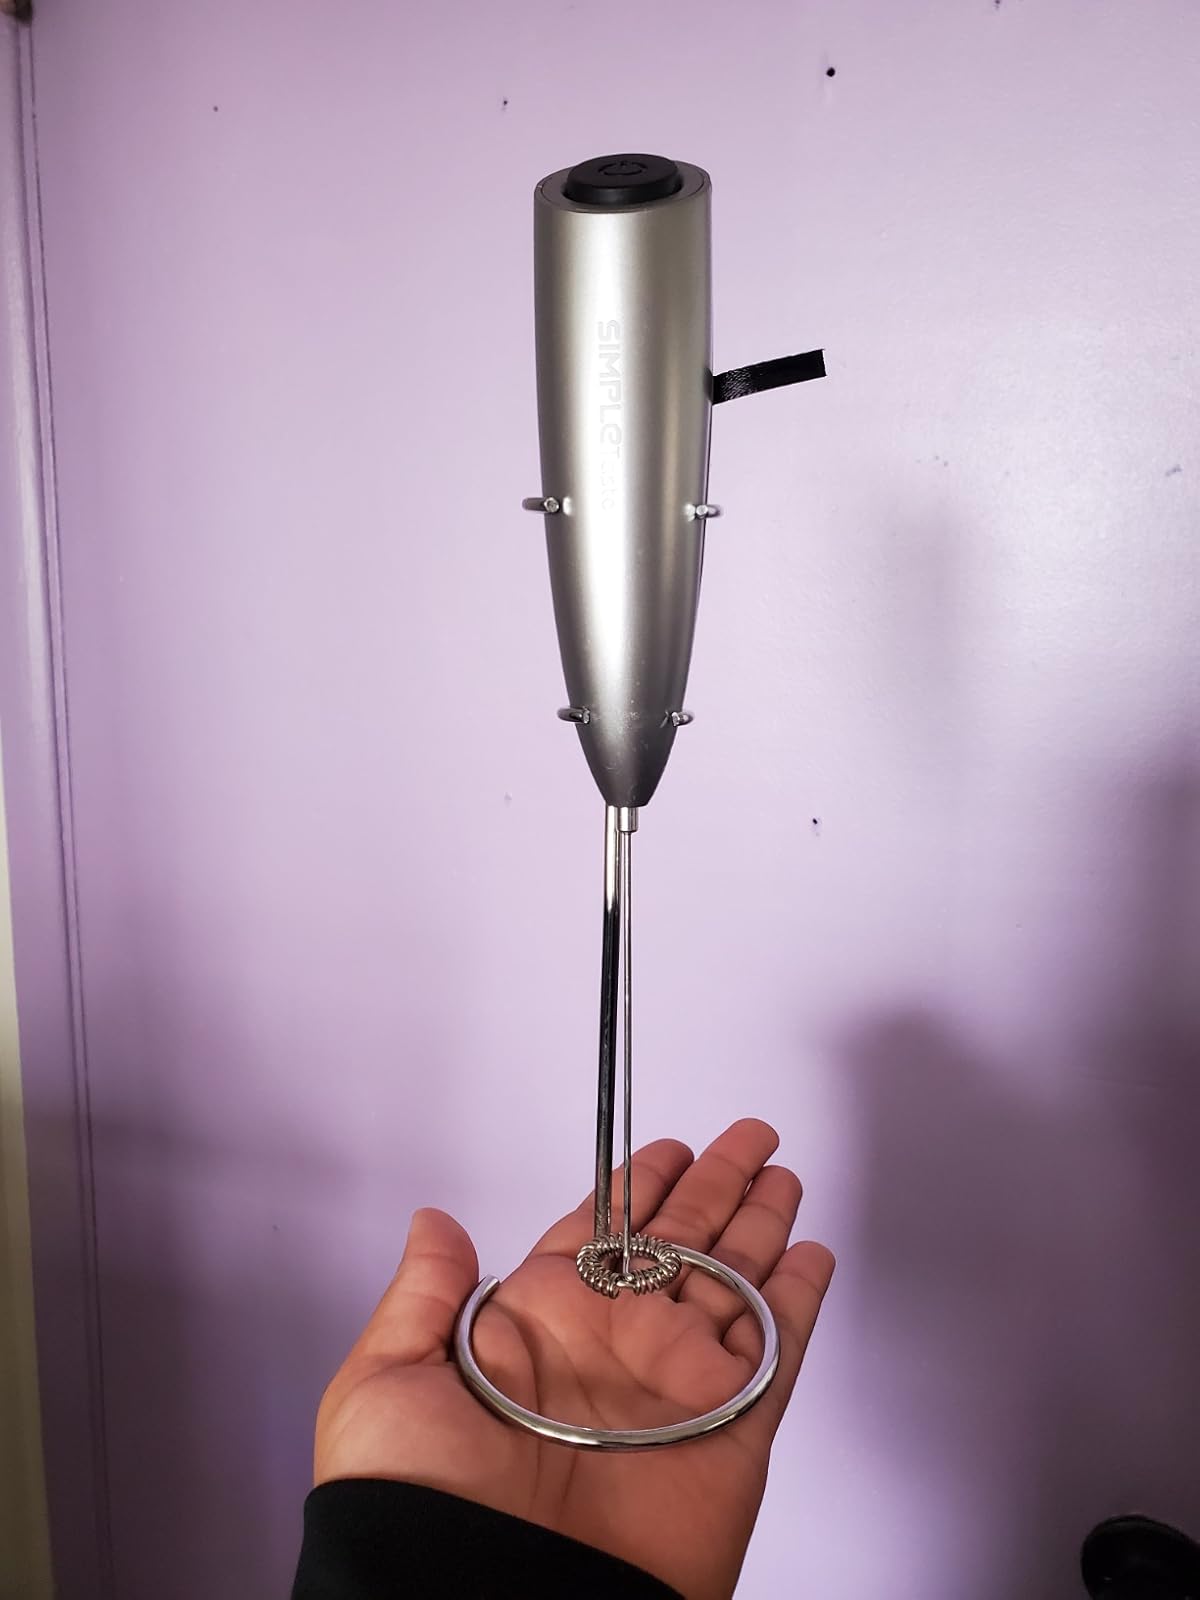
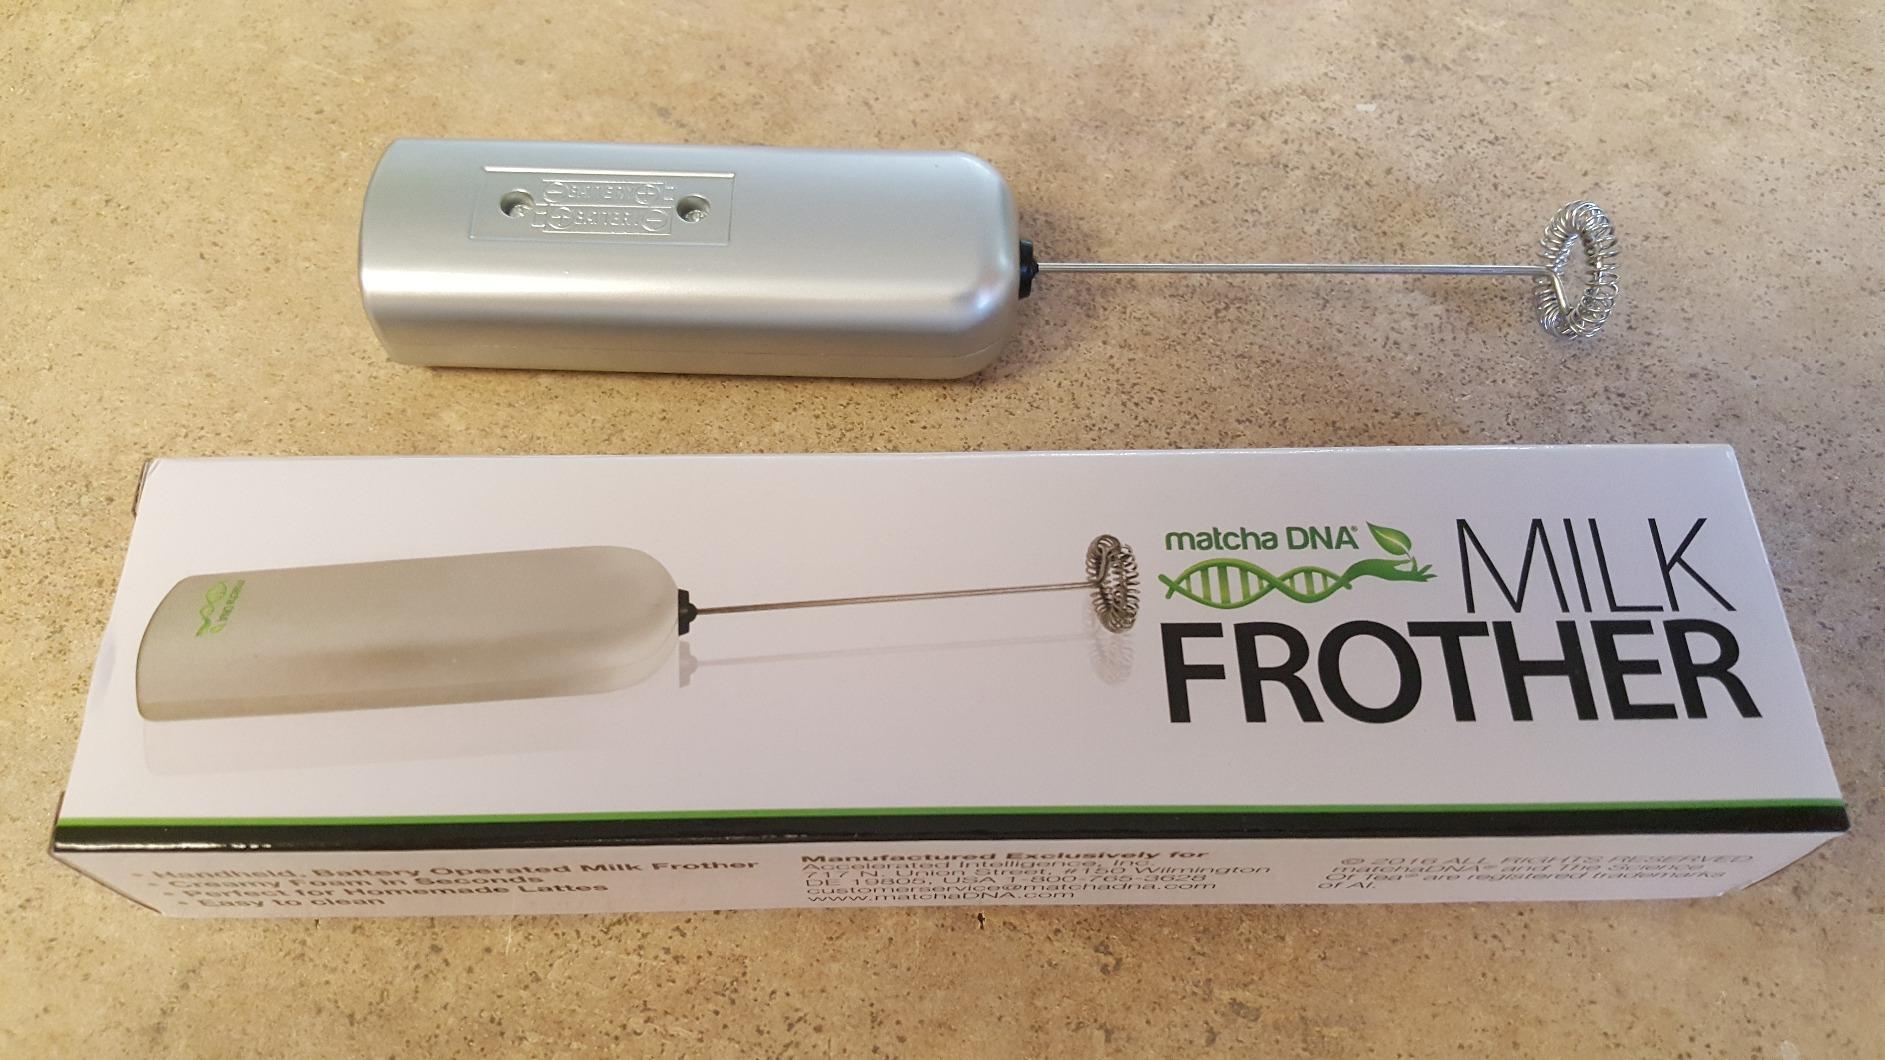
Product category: items_mixer
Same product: no